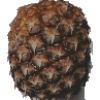
Label: pineapple